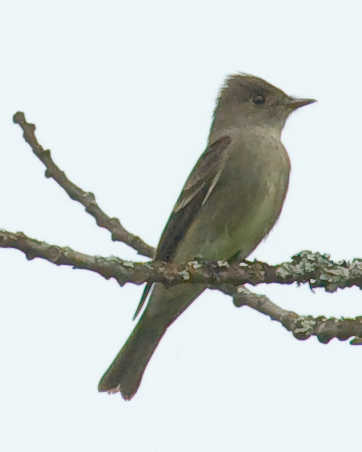
a small bird with a grey head and grey nape, with grey, black and white covering the rest of the body
this is a rough looking bird with small feet and a crew cut.
small brown bird with short beak and small eyes
this bird has a speckled belly and breast with a short pointy bill.
this bird has a crested head and sits very upright.
this particular bird has a gray belly and breast and a small gray bill
this bird is white and brown in color, with a stubby beak.
the bird has dark brown wings, with a brown breast an brown head, with a short brown beak and brown feet.
this bird has wings that are black and has a grey bellya small grey bird, with a fluffy crown, and a pointy bill.
Species: Western Wood Pewee